Promare

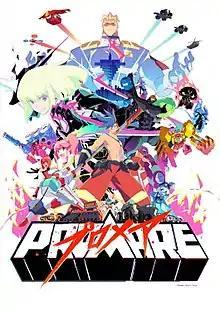
Theatrical release poster

is a 2019 Japanese animated science fiction action film co-produced by Trigger and XFLAG. It was directed by Hiroyuki Imaishi and written by Kazuki Nakashima. It features character and mecha designs by Shigeto Koyama, 3DCG animation by Sanzigen, and music by Hiroyuki Sawano. The film was released on May 24, 2019, in Japan, by Toho Animation. At the 2019 Annecy International Animation Film Festival, the film was selected as one of the ten films. It was nominated for Best Animated Feature — Independent at the 47th Annie Awards, but lost to Jérémy Clapin's "I Lost My Body".